Petersham railway station

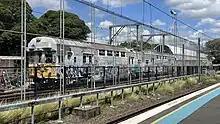
S Set at the training college

In 1967, the Department of Railways granted the New South Wales Rail Transport Museum use of the former goods sidings pending its moving to Enfield. On 6 November 1987, this site was opened by the State Rail Authority as a training college, being officially opened by Minister for Transport Ron Mulock. It was refurbished in 2008 with the two Tulloch trailers replaced with S set carriages As well as various pieces of rail signalling and track infrastructure, the training college has two S set carriages.